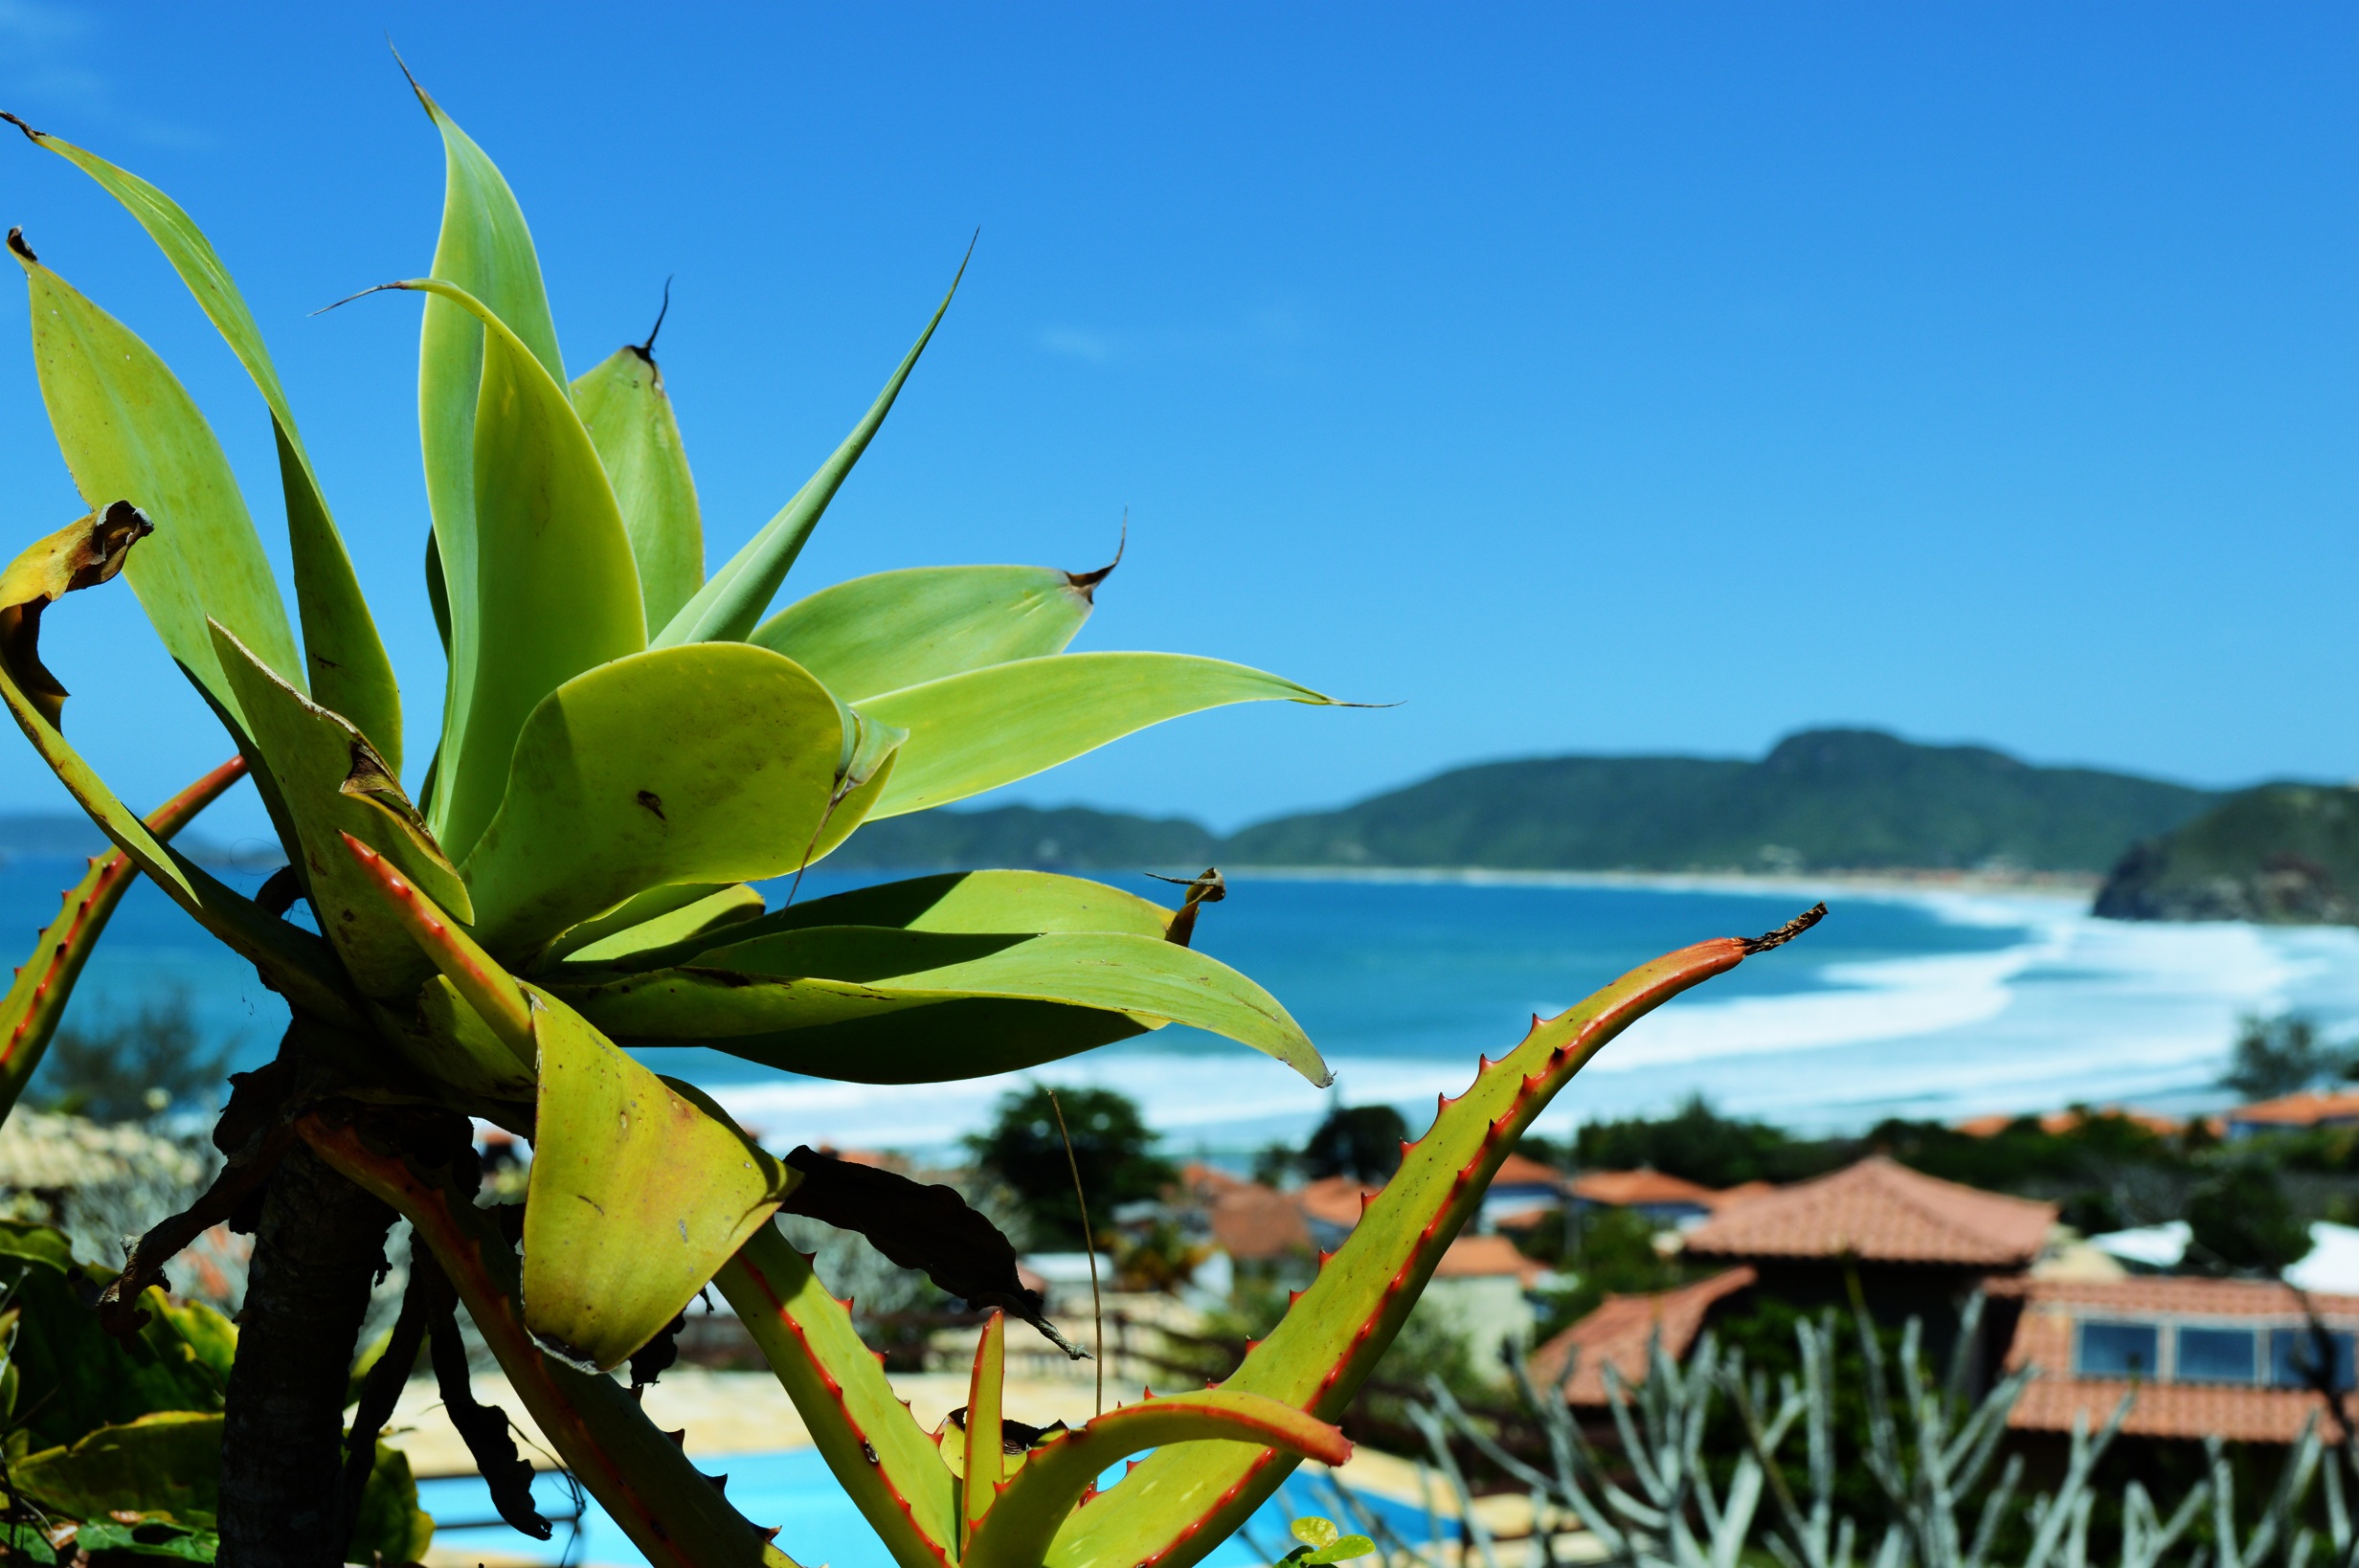
beach, landscape, tree, nature, plant, sunlight, leaf, flower, summer, green, botany, yellow, flora, rio de janeiro, holidays, mar, costa, sol, brazil, tropics, flowering plant, buzios, arecales